2004 PBA draft

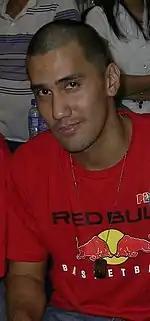
Rich Alvarez, 1st pick by Shell

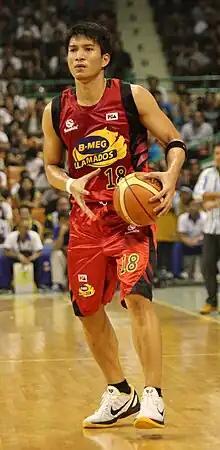
James Yap, 2nd pick by Purefoods

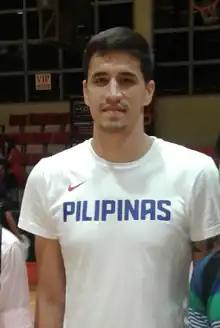
Marc Pingris, the 3rd pick by FedEx

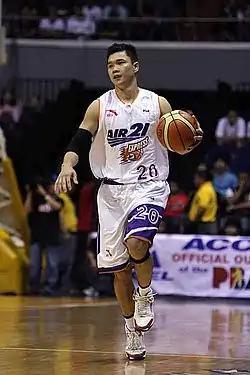
Gary David, the 10th pick by Coca-Cola/Coke

Red Bull Thunder, San Miguel Beermen and Sta. Lucia Realtors passed on this round.